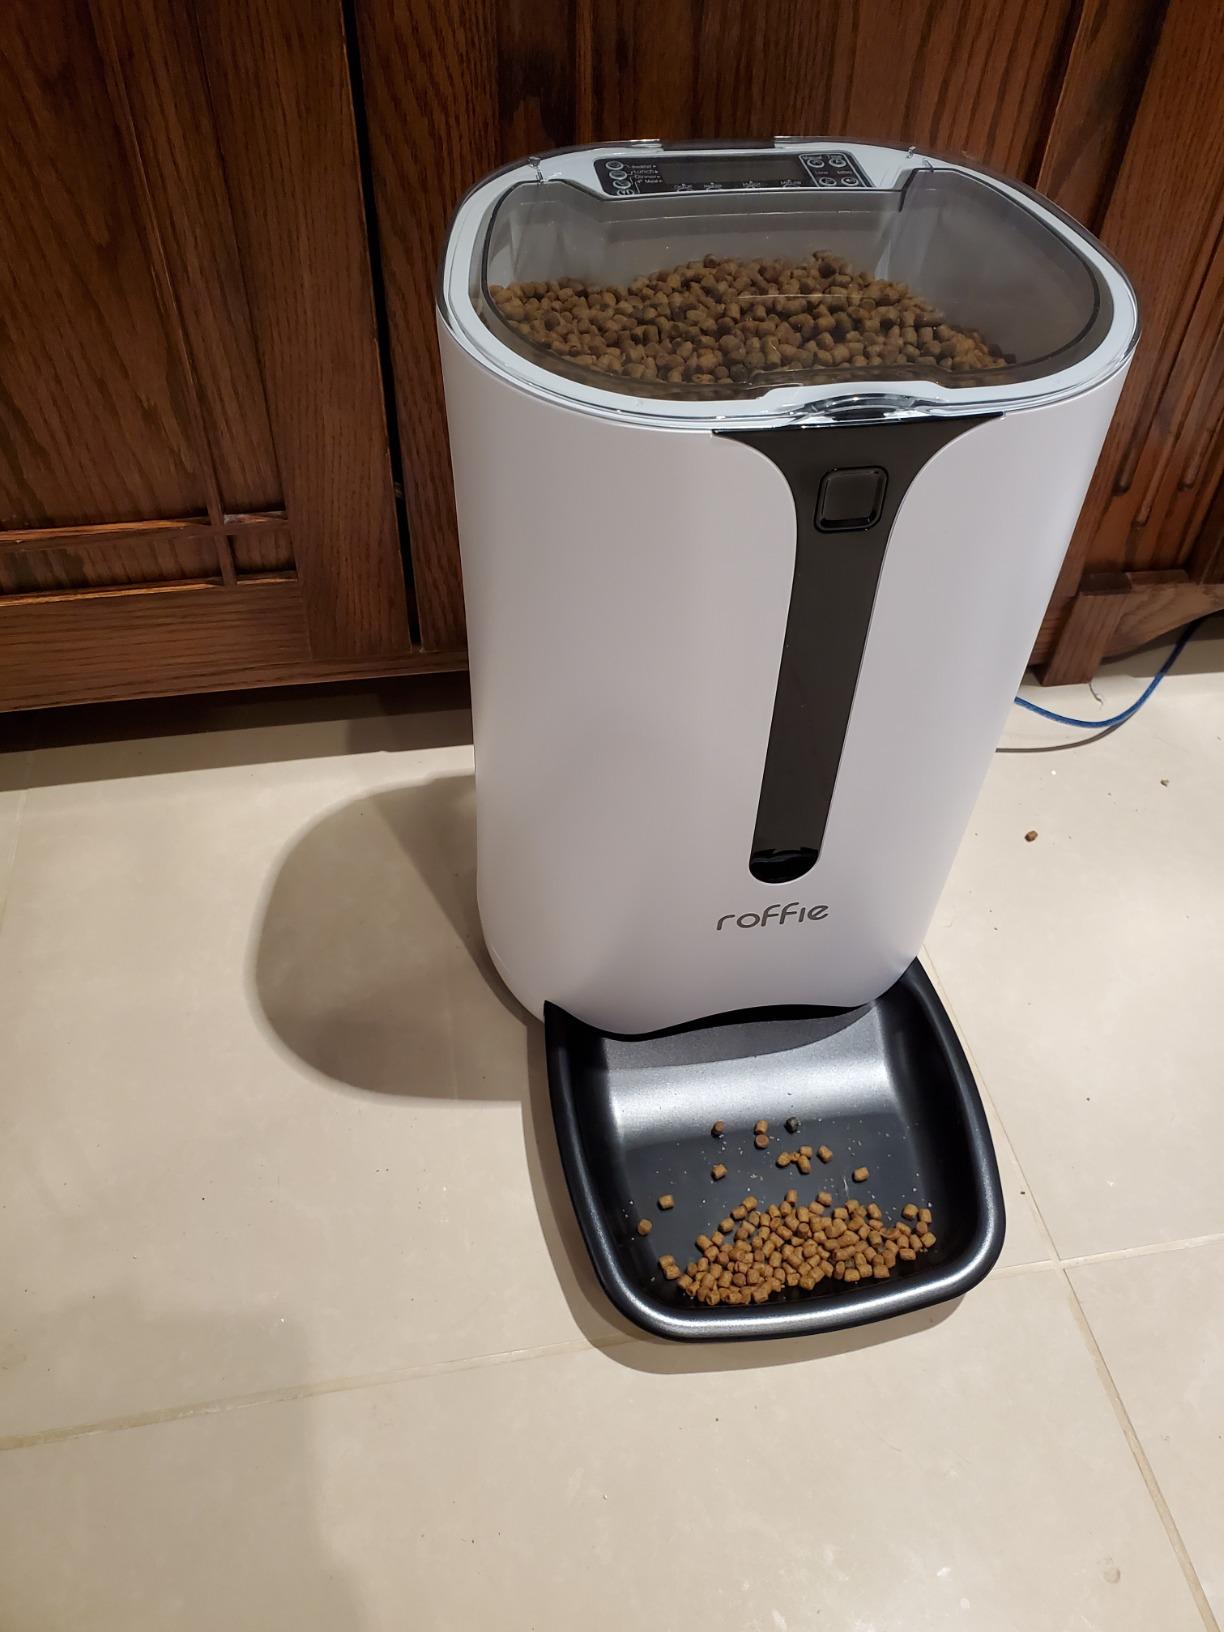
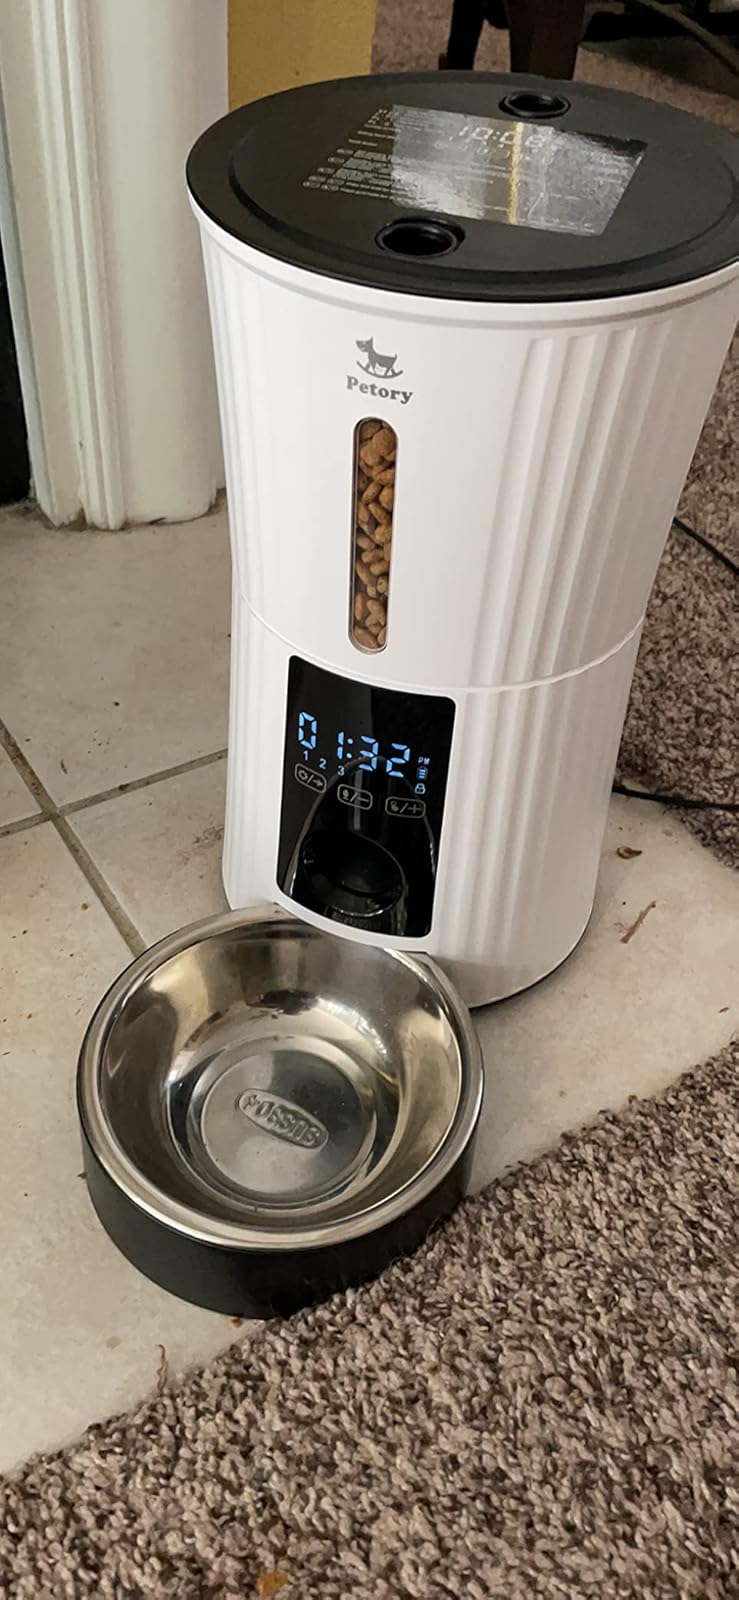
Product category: items_feeder
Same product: no